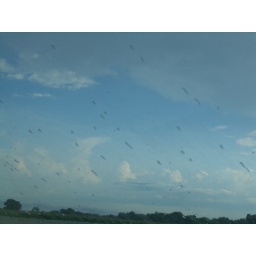
cloud in th shape of the dreamworks sign 3